Buoyancy compensator (diving)

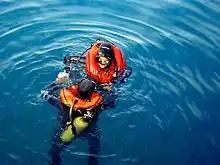
Surfaced divers with inflated horsecollar BCs

An adjustable buoyancy life jacket (ABLJ) is fitted around the neck and over the chest, secured by straps around the waist and usually between the legs. They are sometimes referred to as "horse collars" because of their resemblance, and are historically derived from the inflatable underwater demolition team (UDT) vest or Mae West life jacket issued to World War II flyers and divers.